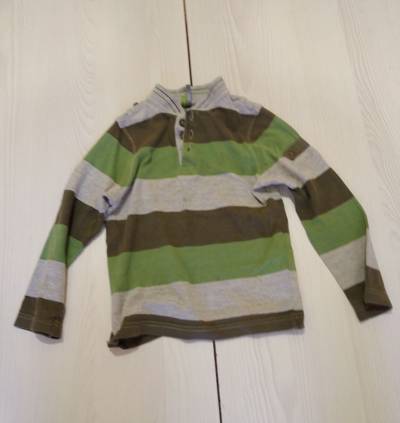
Waste category: clothes